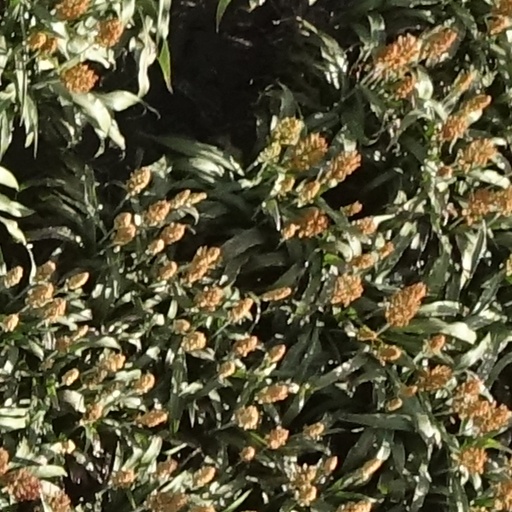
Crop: sorghum